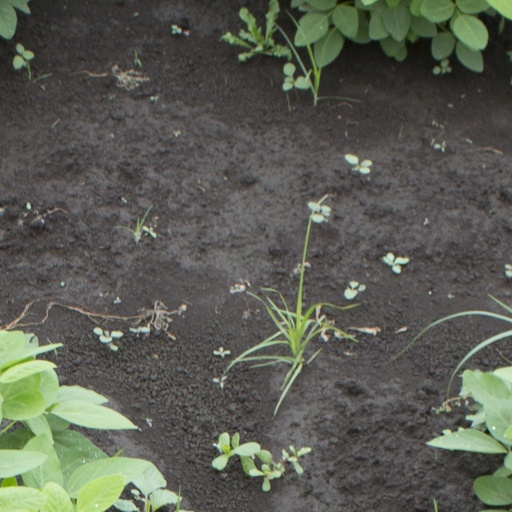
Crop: soybean